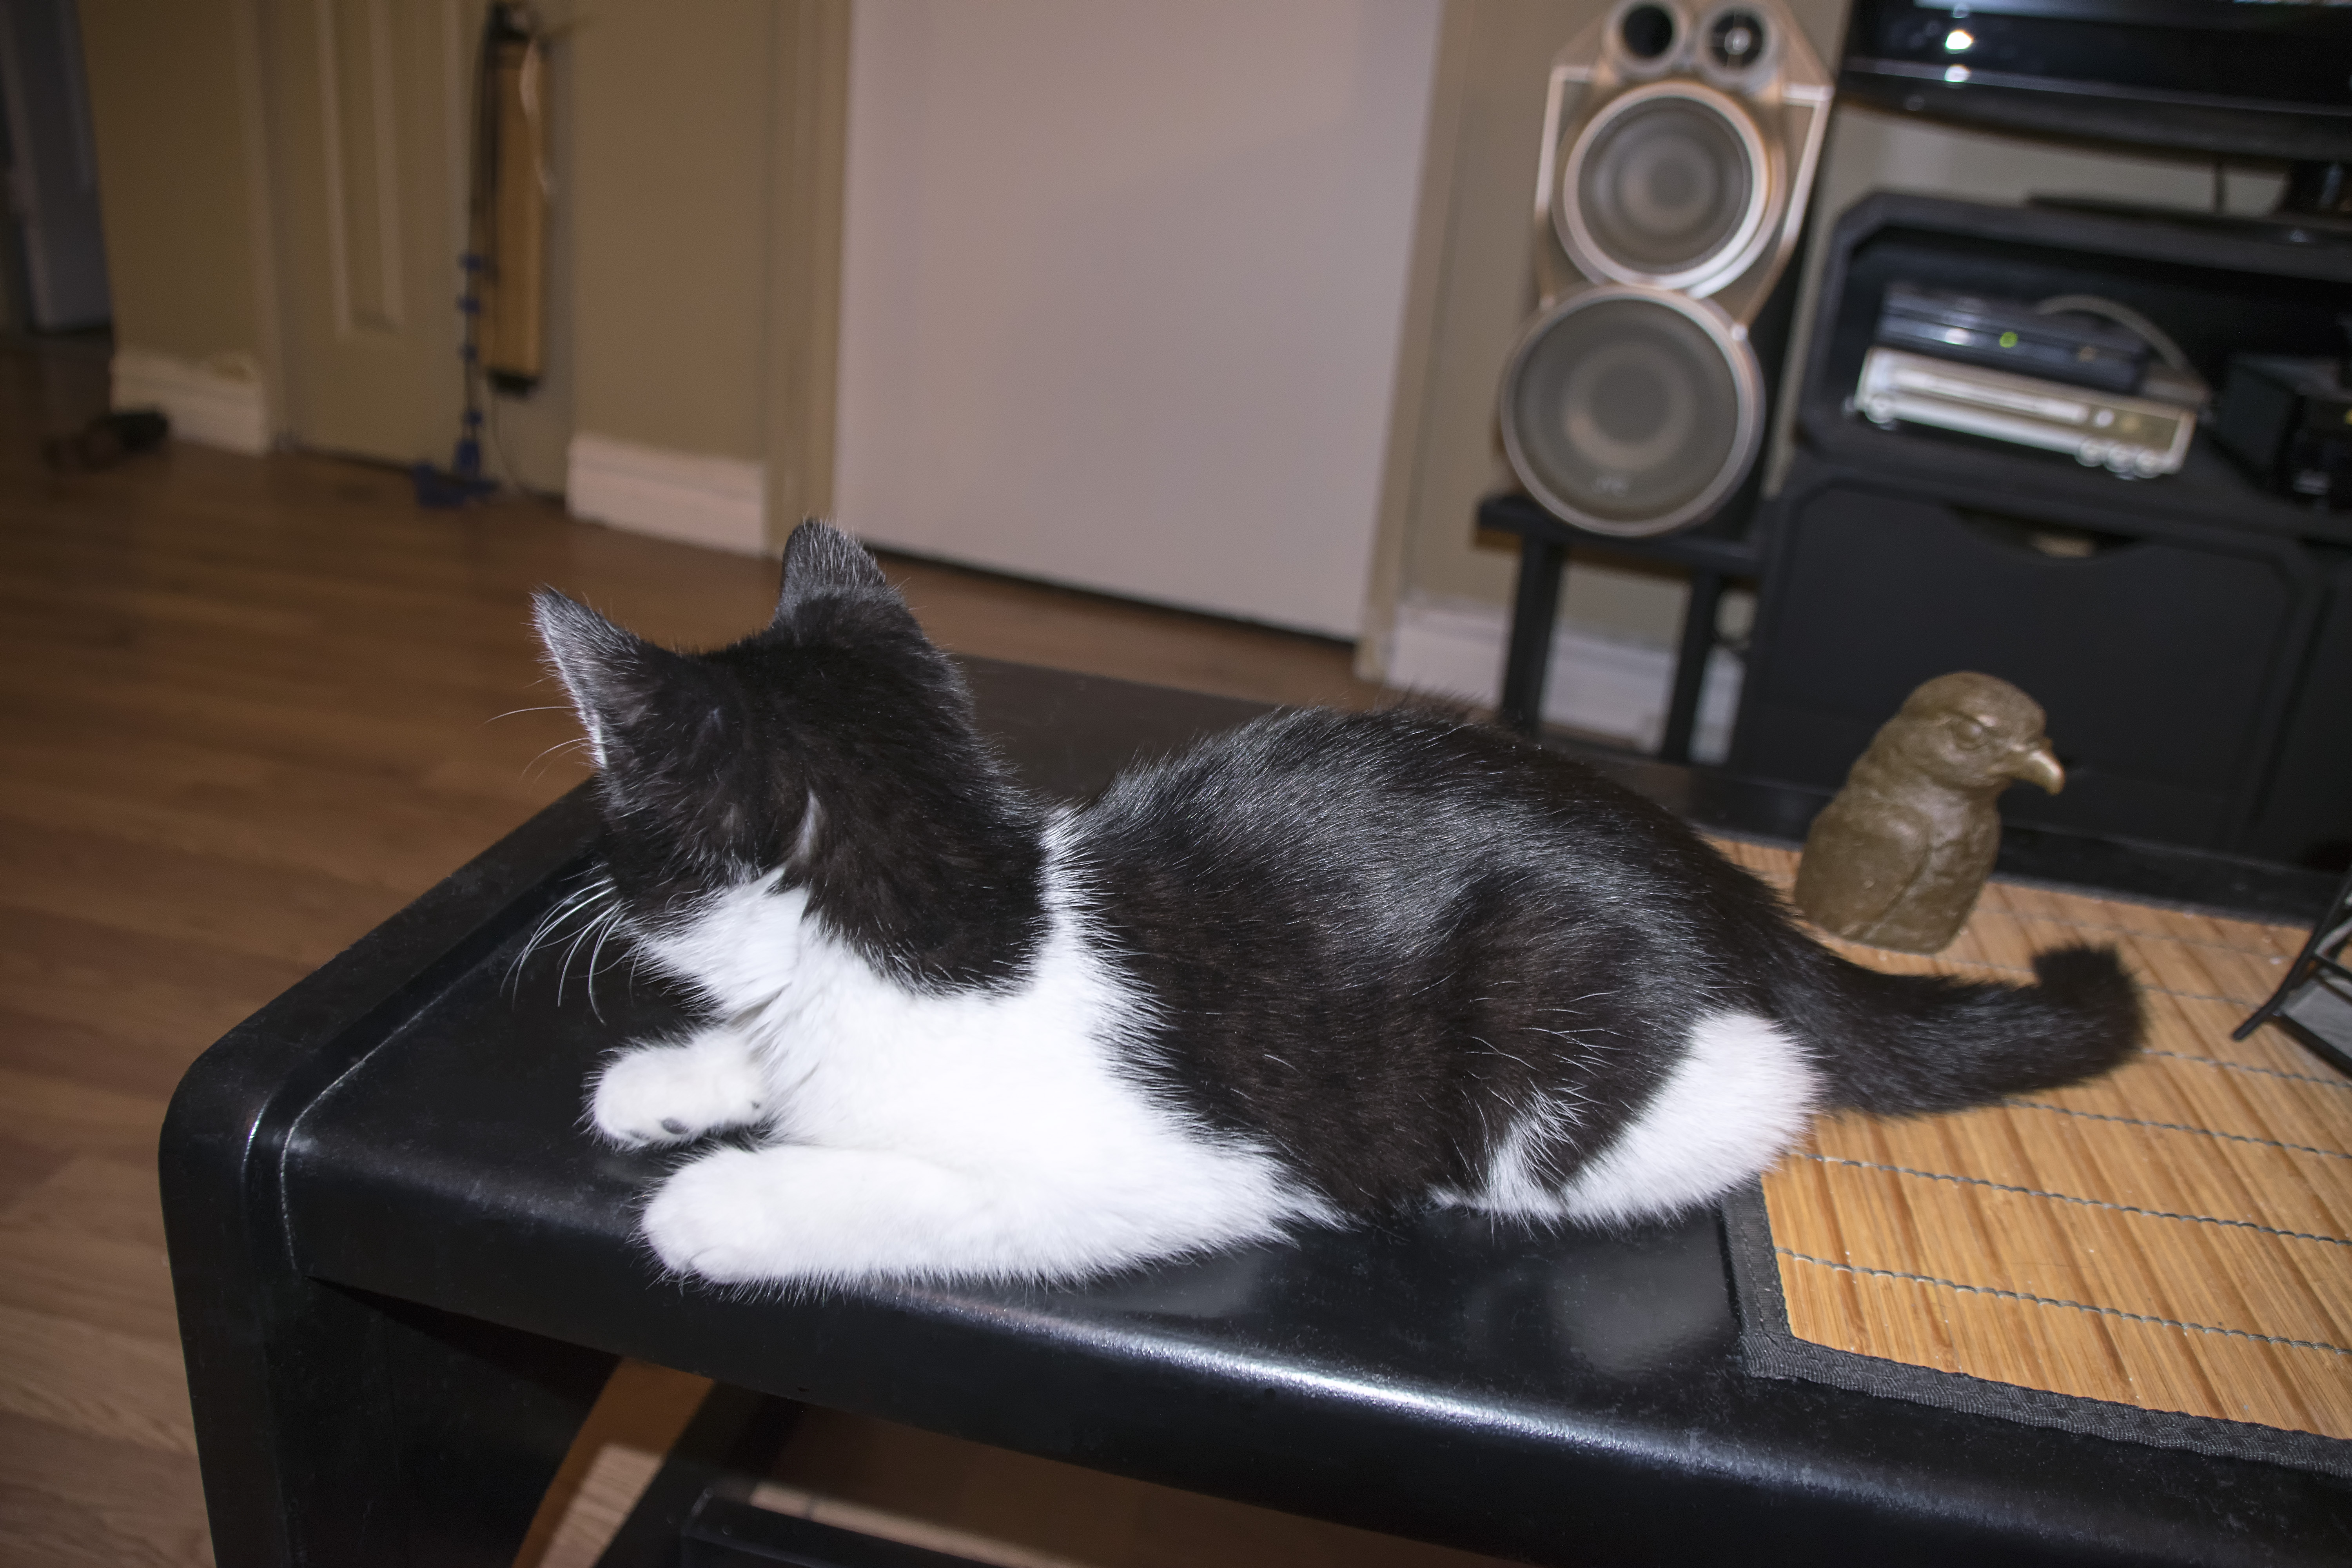
kitten, cat, mammal, whiskers, canada, vertebrate, chat, quebec, sherbrooke, small to medium sized cats, cat like mammal, domestic short haired cat